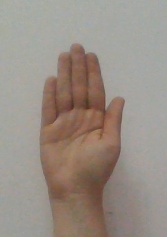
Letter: seen